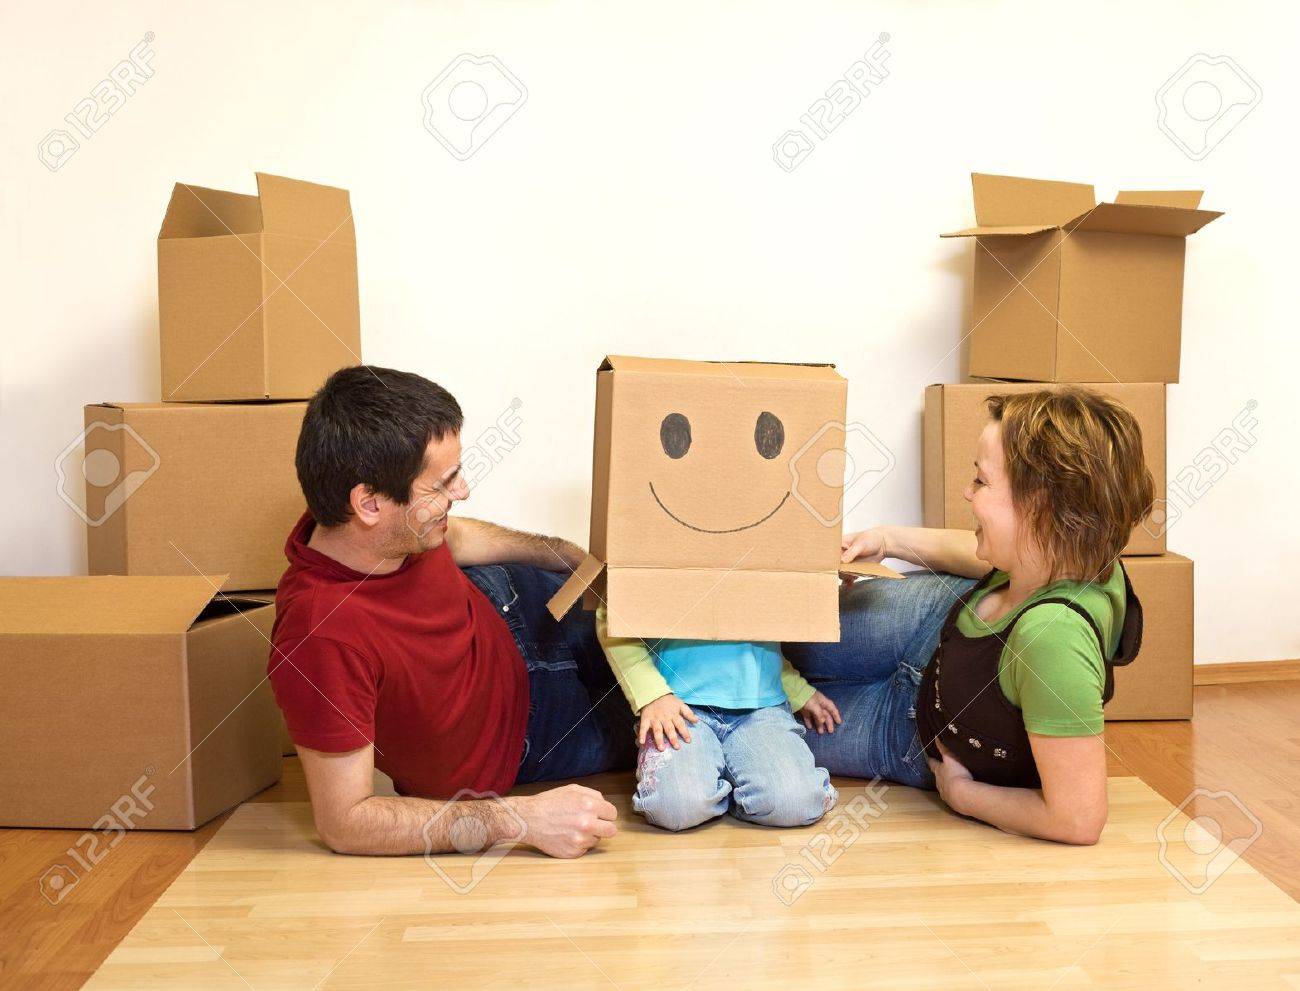
Label: cardboard